Cereus (plant)

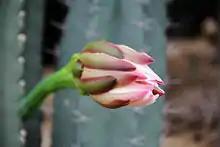
Flower of "Cereus fernambucensis" (syn. "Cereus neotetragonus")

Ludwig Pfeiffer in 1838 distinguished "Cephalocereus" (type "Cephalocereus senilis"); the name is derived from the Greek κεφᾶλή (cephalē; 'head') thus headed cereus, referring to the hairy pseudocephalium. Charles Lemaire described "Pilocereus" in 1839, now renamed as "Pilosocereus". The name "Pilocereus" is derived from the Greek πῖλος (pilos), felted, hairy, thus hairy cereus, similar to the Latin pilosus, from which the name "Pilosocereus" was derived. "Echinocereus" (type "Echinocereus viridiflorus") was described in 1848 by George Engelmann; the name is derived from the Greek ἐχῖνος (echinos; 'hedgehog' or 'sea urchin').